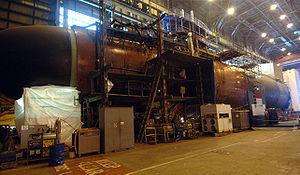
Le complexe militaro-industriel désigne l'ensemble constitué par l'industrie de l'armement, les forces armées et les décideurs publics d'un gouvernement, et le jeu de relations complexes entre ces trois pôles destiné à influencer les choix publics.
Le chantier naval Newport News Shipbuilding ou NNS, connu de 2001 à 2011 sous le nom de chantier naval Northrop Grumman de Newport News, est un important site de construction navale, situé à Newport News, à l'embouchure de la James River, dans l'État de Virginie. Fondé en 1886, ce site industriel est le principal chantier naval privé des États-Unis. Après avoir été intégré au groupe Northrop Grumman en 2001, il dépend depuis 2011 d'une société regroupant les activités navales de ce groupe et nommée Huntington Ingalls Industries.